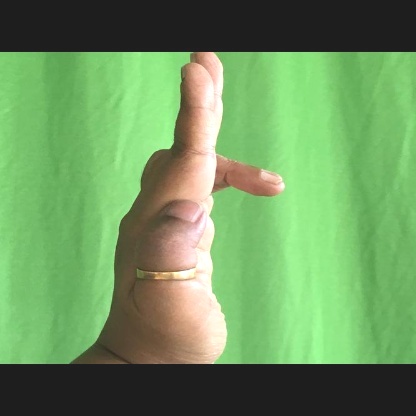
Mudra: Ardhapathaka